M. Evelyn McCormick

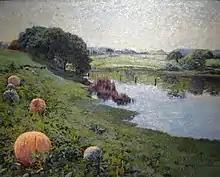
Carmel Valley pumpkins (1907), Los Angeles County Museum of Art

She became an active exhibitor and organizer with the San Francisco Art Association and continued to exhibit at the Mechanics Institute Fair. By 1891, she was painting on the Monterey Peninsula, where she found inspiration and a wealth of subjects for her Impressionist landscapes, and sometimes stayed with her artist-companion Mary Brady in Pacific Grove. At the 1893 World's Columbian Exposition in Chicago she displayed two oils at the Palace of Fine Arts: "Mission at San Luis Rey" and "Morning at Giverny". She also exhibited her painting "Cactus Garden" in the California Room at The Woman's Building at the Exhibition. In July 1889, she acquired rooms in Monterey's Old Customhouse to begin a series of sketches on "historic Monterey", but moved in 1902 to the nearby Pacific House. After the death of her father in 1906, she was compelled to spend more time with her mother in San Francisco, where she maintained her primary residence until her permanent move Monterey . Some of her work was destroyed in the 1906 earthquake. In April 1907, she exhibited at the opening of the Art Gallery in the Hotel Del Monte, a luxury resort in Monterey. At the Del Monte Art Gallery she served on the jury and hanging committee between 1909 and 1911 and was a member of its advisory committee in 1916–17. In July 1910, she contributed her oils to the Fourth Annual Exhibition of the Carmel Arts and Crafts Club and four years later she helped to entertain William Merritt Chase during his Carmel Summer School. She again exhibited at the Carmel Club Annuals in 1919 and 1924; at the latter she displayed "Monterey Boats". In May 1922, she sold one of her many "Stevenson House" paintings to the British Ambassador to the United States and traveled to Europe shortly thereafter. On her return she exhibited at the Hotel Del Monte and contributed to the Statewide Annual Exhibitions of the Santa Cruz Art League (1928–1930). During the Great Depression she was commissioned by the WPA to paint the crumbling but charming old Monterey adobes for posterity. These paintings hang in the offices of Monterey city officials and public buildings. In May 1934, her paintings of Monterey and Europe were given a one-person exhibition at the Stanford University Art Gallery. Between 1936 and 1947, she was a frequent and popular exhibitor with the Carmel Art Association. Miss Evelyn McCormick died unexpectedly of heart failure on May 6, 1948, in her Monterey hotel.